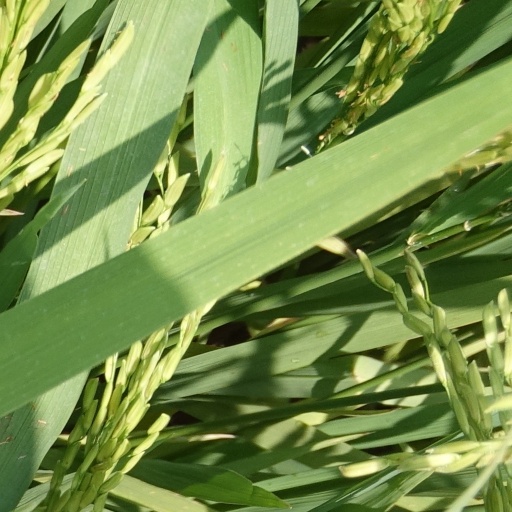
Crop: rice